The Hall China Company

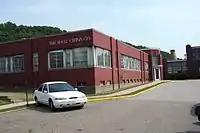
The Hall China Company visitor entrance.

Hall China was founded on August 14, 1903, by Robert Hall, in the former West, Hardwick and George Pottery facility, following the dissolution of the two-year-old East Liverpool Potteries Company. He began making dinnerware and toilet seats, but soon found that institutional ware such as bedpans, chamber pots and pitchers was more profitable.